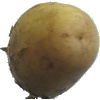
Label: white_potato